Lucian Smeets

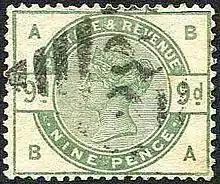
A British 9d stamp possibly forged by Smeets.

Dr. Lucian Smeets was a Belgian stamp forger operating around the early 1900s.